Satosi Watanabe

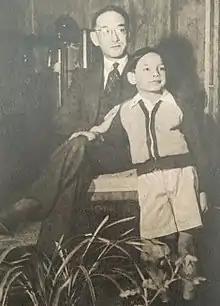
Watanabe and his son, May 1949

was a theoretical physicist. He studied various topics, such as the time reversal of quantum mechanics, pattern recognition, cognitive science, and the concept of time. He was the first physicist who claimed that quantum probability theory is time-asymmetric (irreversible; non-invariant under time reversal), and reject the conventional analysis of the time reversal of probability laws. He developed the Double Inferential Vector Formalism (DIVF), later known as the Two-state vector formalism (TSVF), which is sometimes interpreted as contradicting his claim of time-asymmetry, but this is a misunderstanding. He also proposed the Ugly duckling theorem.